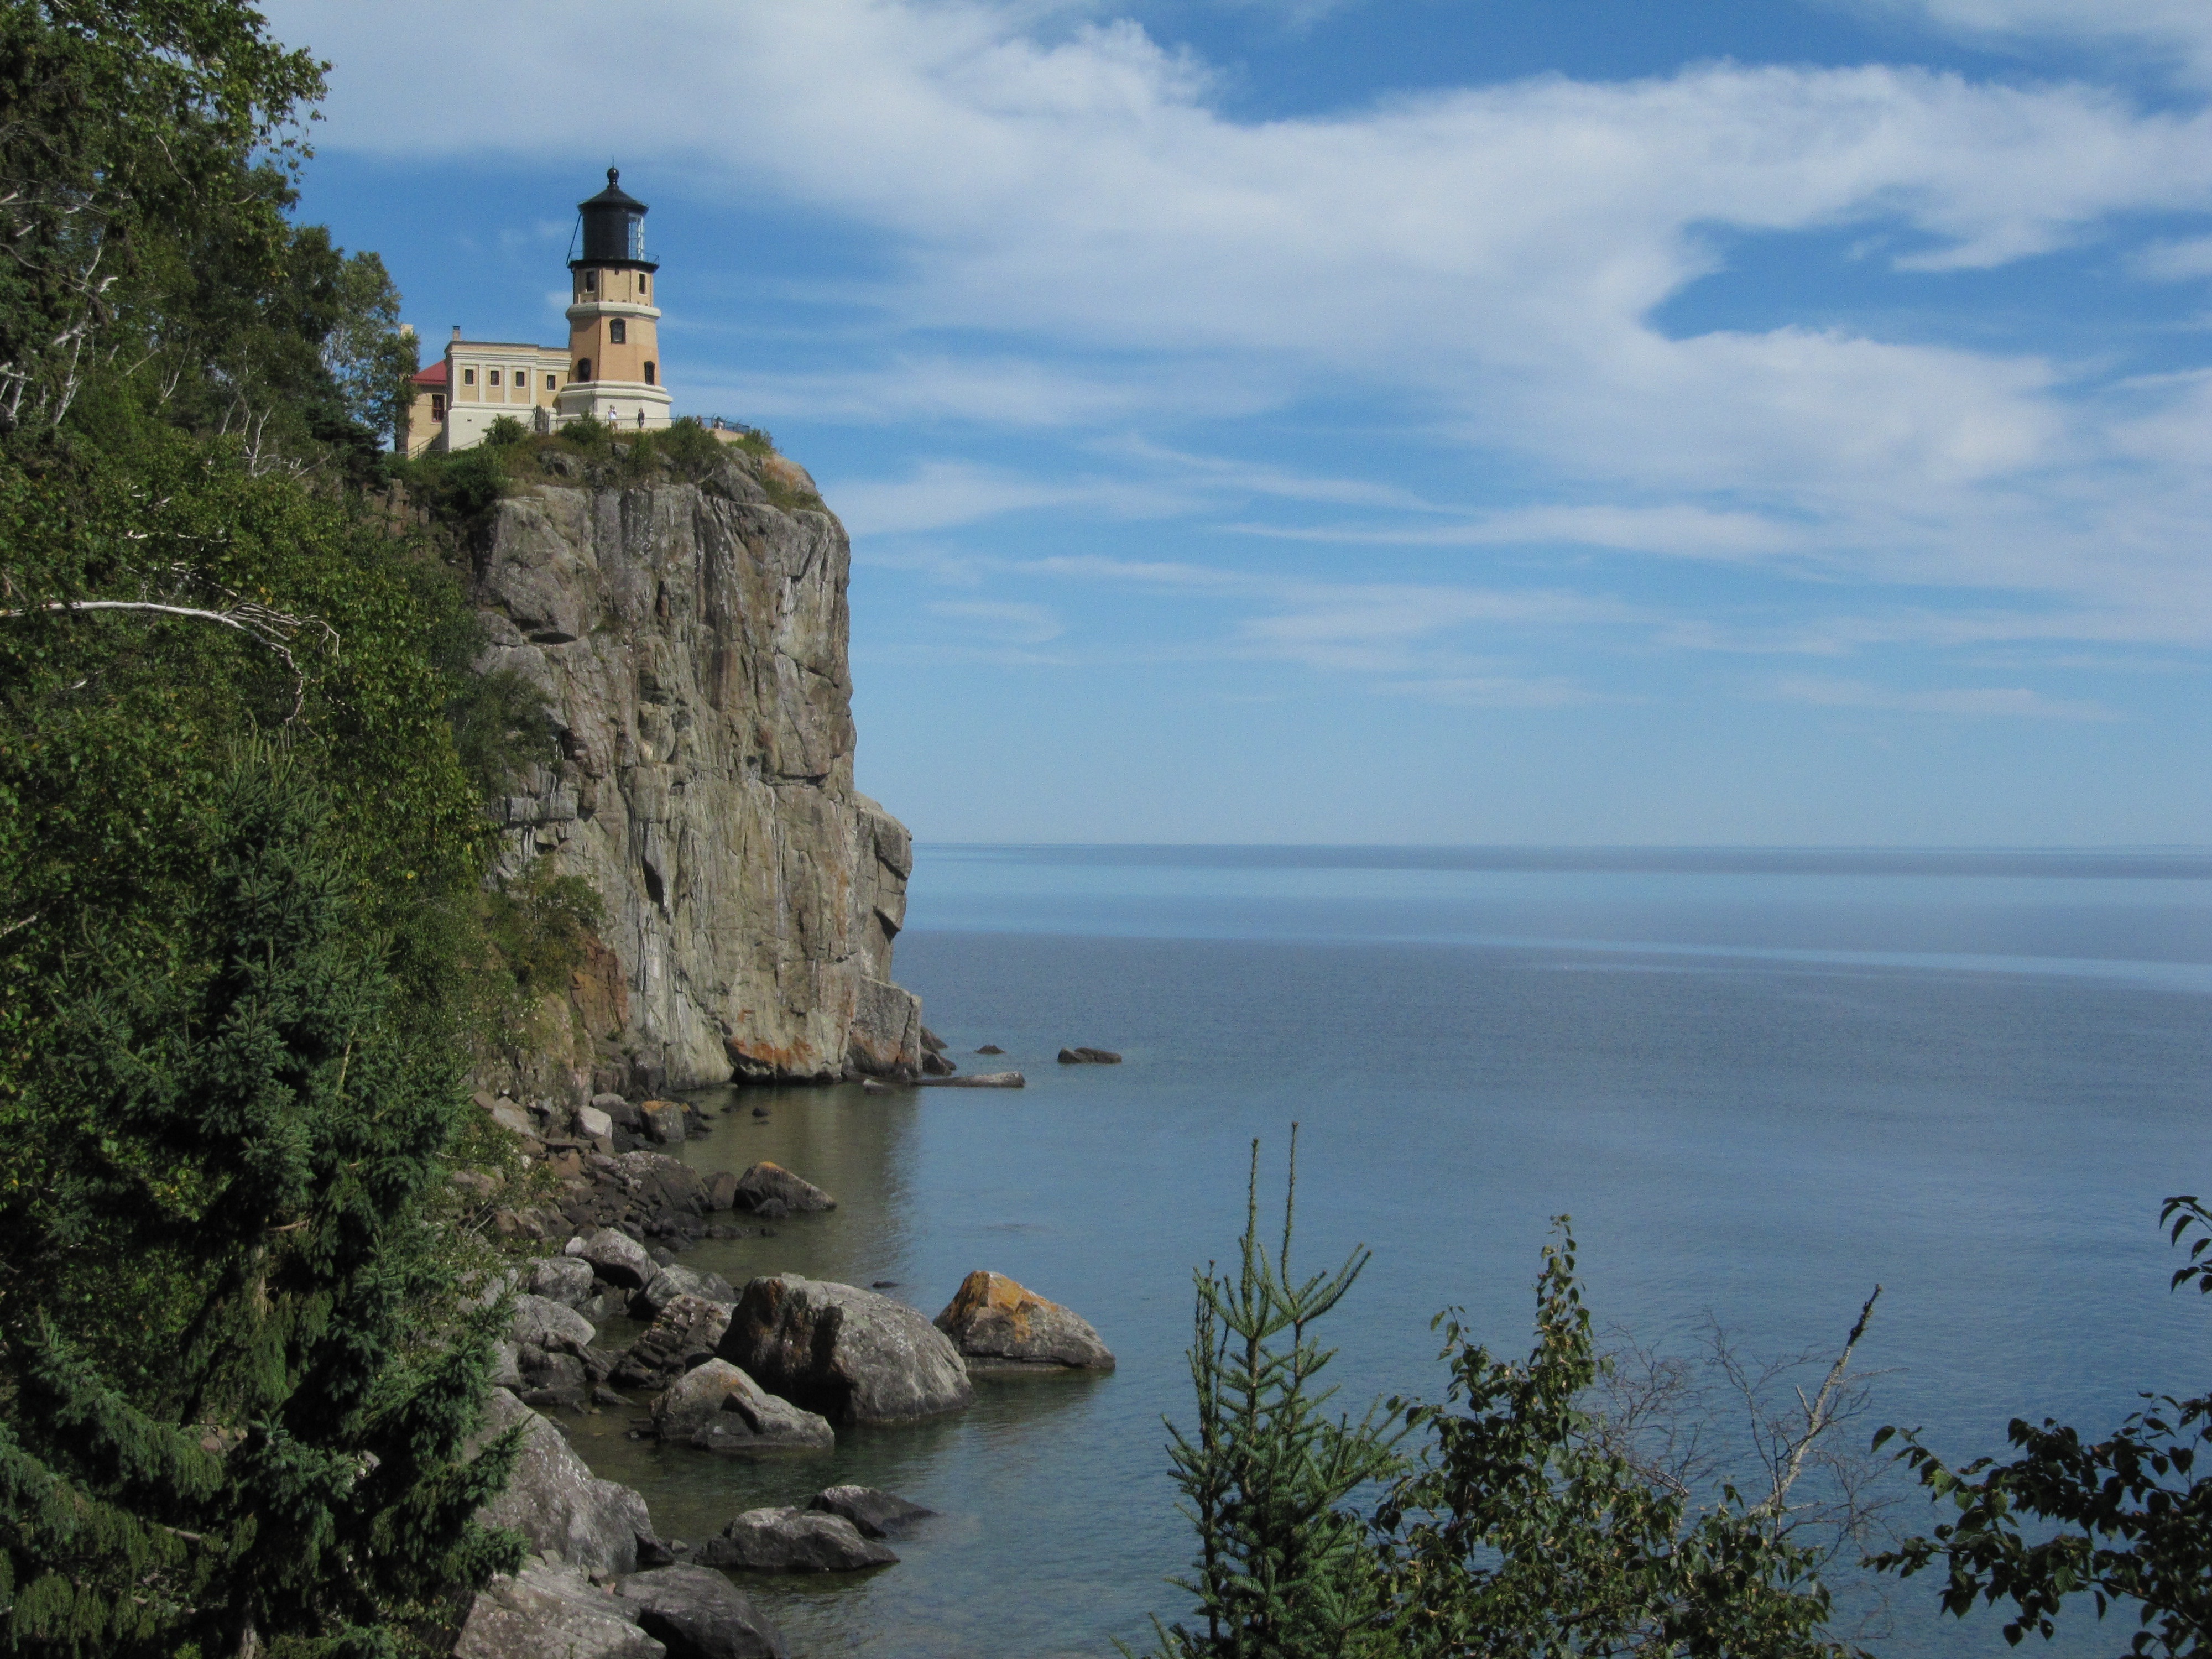
sea, coast, water, rock, ocean, shore, lake, vacation, cliff, cove, tower, bay, landmark, beacon, terrain, light house, nautical, navigation, cape, minnesota, superior, split rock